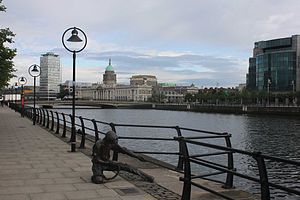
The Linesman
The Linesman med Dublins centrum i baggrunden
The Linesman er en bronze-statue på City Quay på højre bred af floden Liffey i Dublin, Irlands hovedstad. Statuen forestiller en af de mænd, som havde det slidsomme job med at tage mod trosser fra skibe, som skulle fortøje ved kajen.